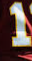
Number: 1